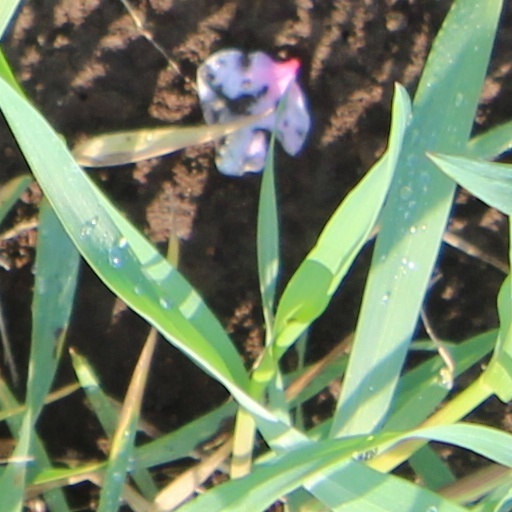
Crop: wheat